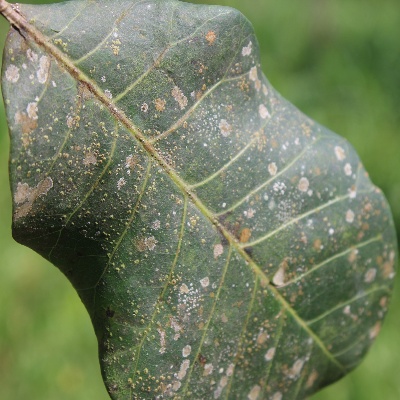
Crop: Cashew
Condition: red rust